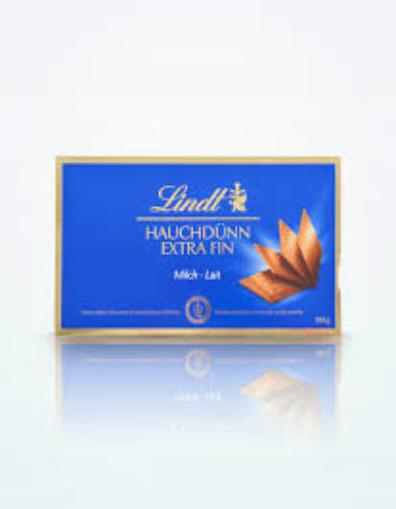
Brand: lindt
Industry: Food